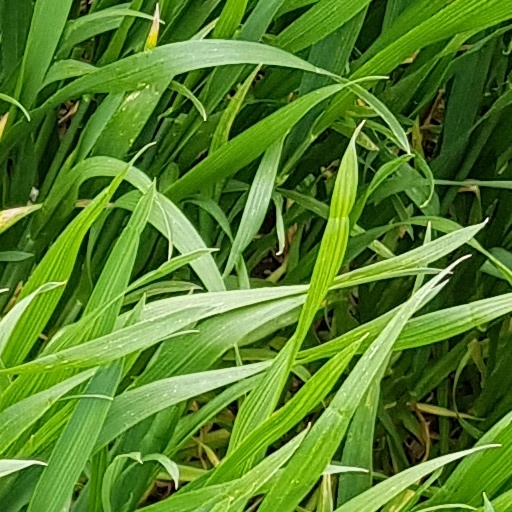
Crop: wheat